Gheorghe Asachi

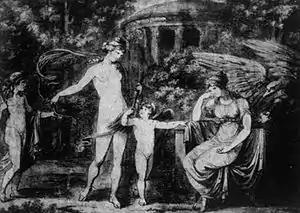
"Templul Iubirii" ("The Temple of Love"), drawing by Gheorghe Asachi

Asachi's experimentations with the Romanian Latin alphabet were noted for their inconsistencies, and criticized as such by Kogălniceanu (who, as an example, pointed out that Asachi had alternatively used "tch", "tz", "c", and "cz" to mark the voiceless postalveolar affricate).